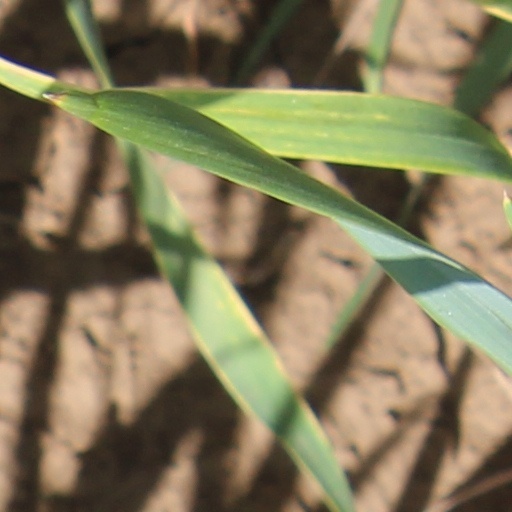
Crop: wheat